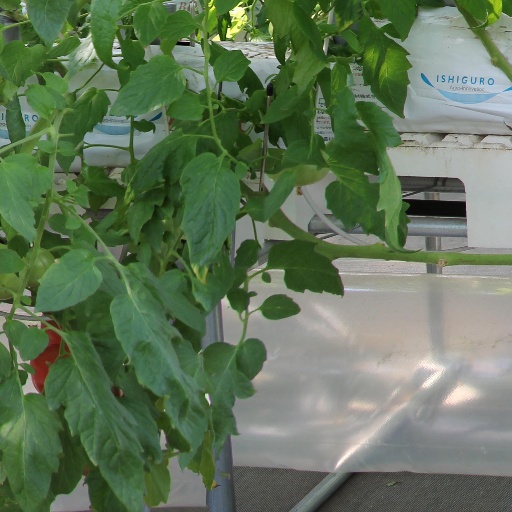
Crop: tomato